Ford Sierra

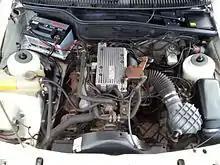
Ford Sierra 2.8i V6 engine (XR4i)

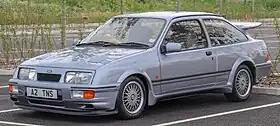
1986 Ford Sierra RS Cosworth

Unlike many of its rivals, the Sierra retained rear-wheel drive, albeit with a modern fully independent rear suspension, departing from the Cortina's live axle.